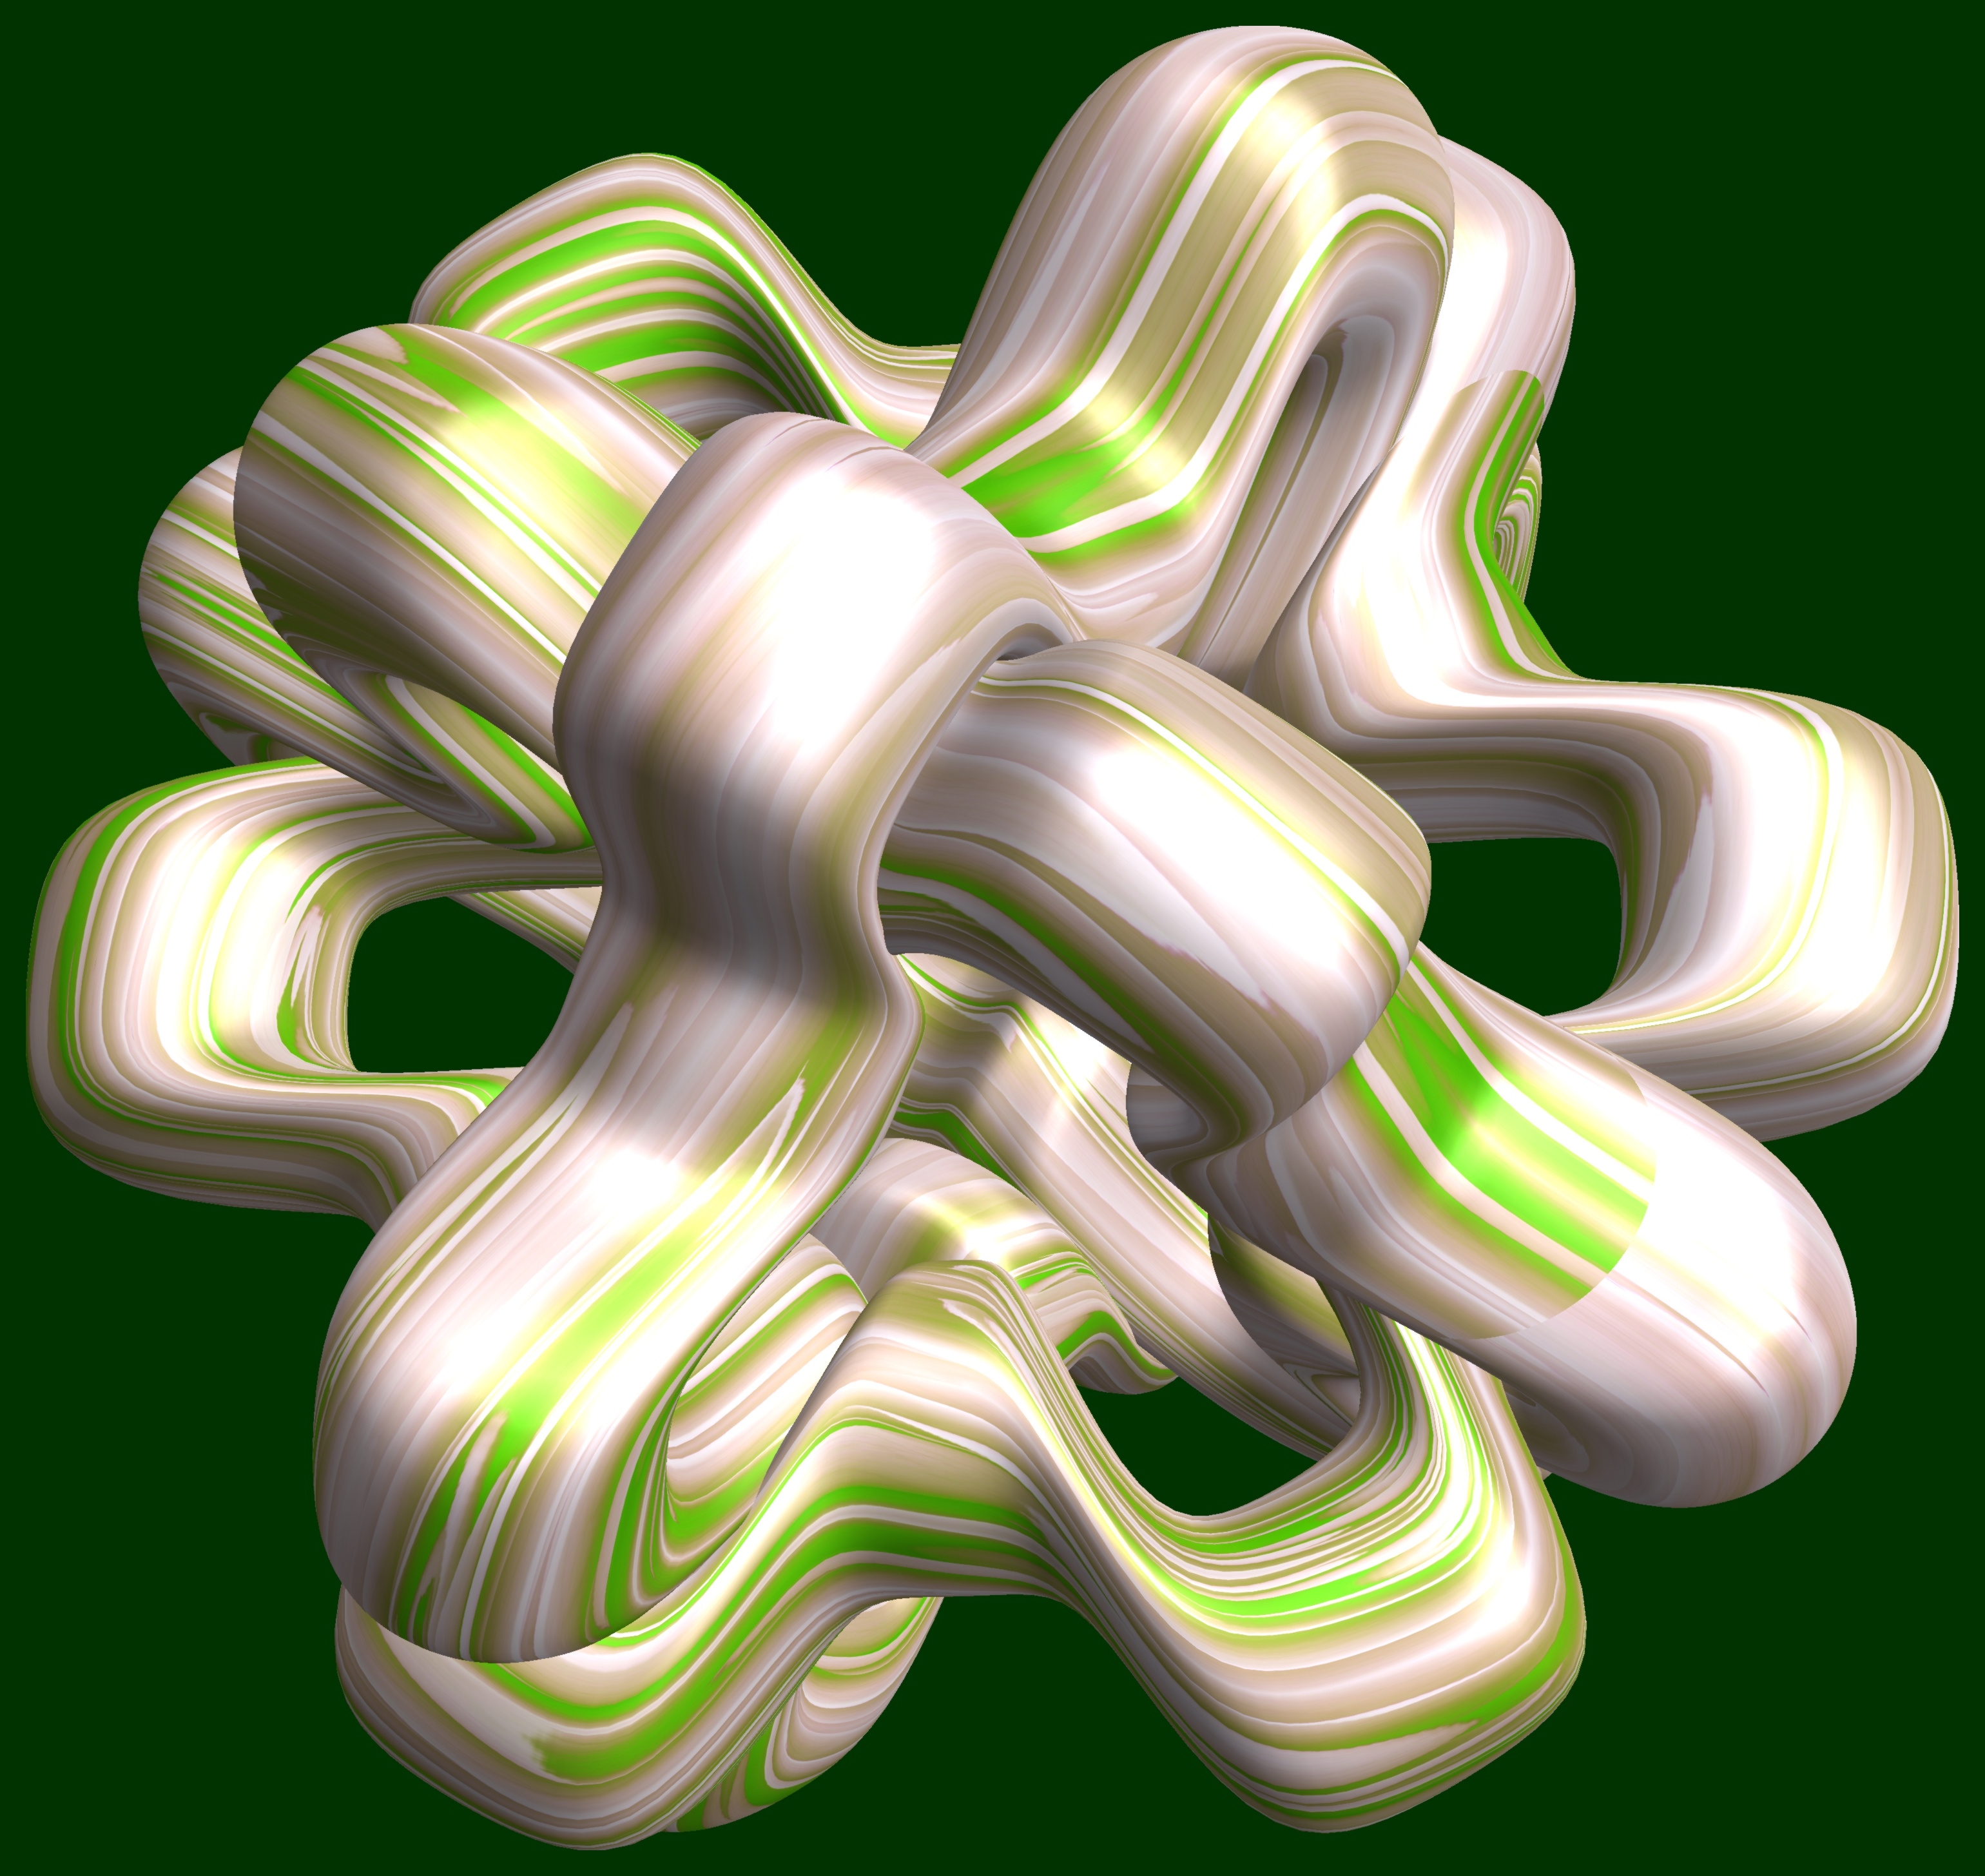
structure, texture, pattern, green, symbol, geometry, font, sculpture, illustration, design, symmetry, 3d, graphic, shape, torus, mathematica, cg, parametricplot3d, code, program, algorithm, mapping, geometricsculpture, hexagram